Uzunköprü Bridge

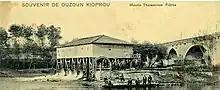
The bridge and its watermill in 1908

Uzunköprü Bridge is first known to have been repaired in 1546, when work was done to the bridge and several mills on the Ergene. The first major restoration took place in 1620. The bridge was renamed the in 1718, but had been given its original name by 1727, when the French explorer recorded that the local residents referred to both the town and the bridge as Uzunköprü.